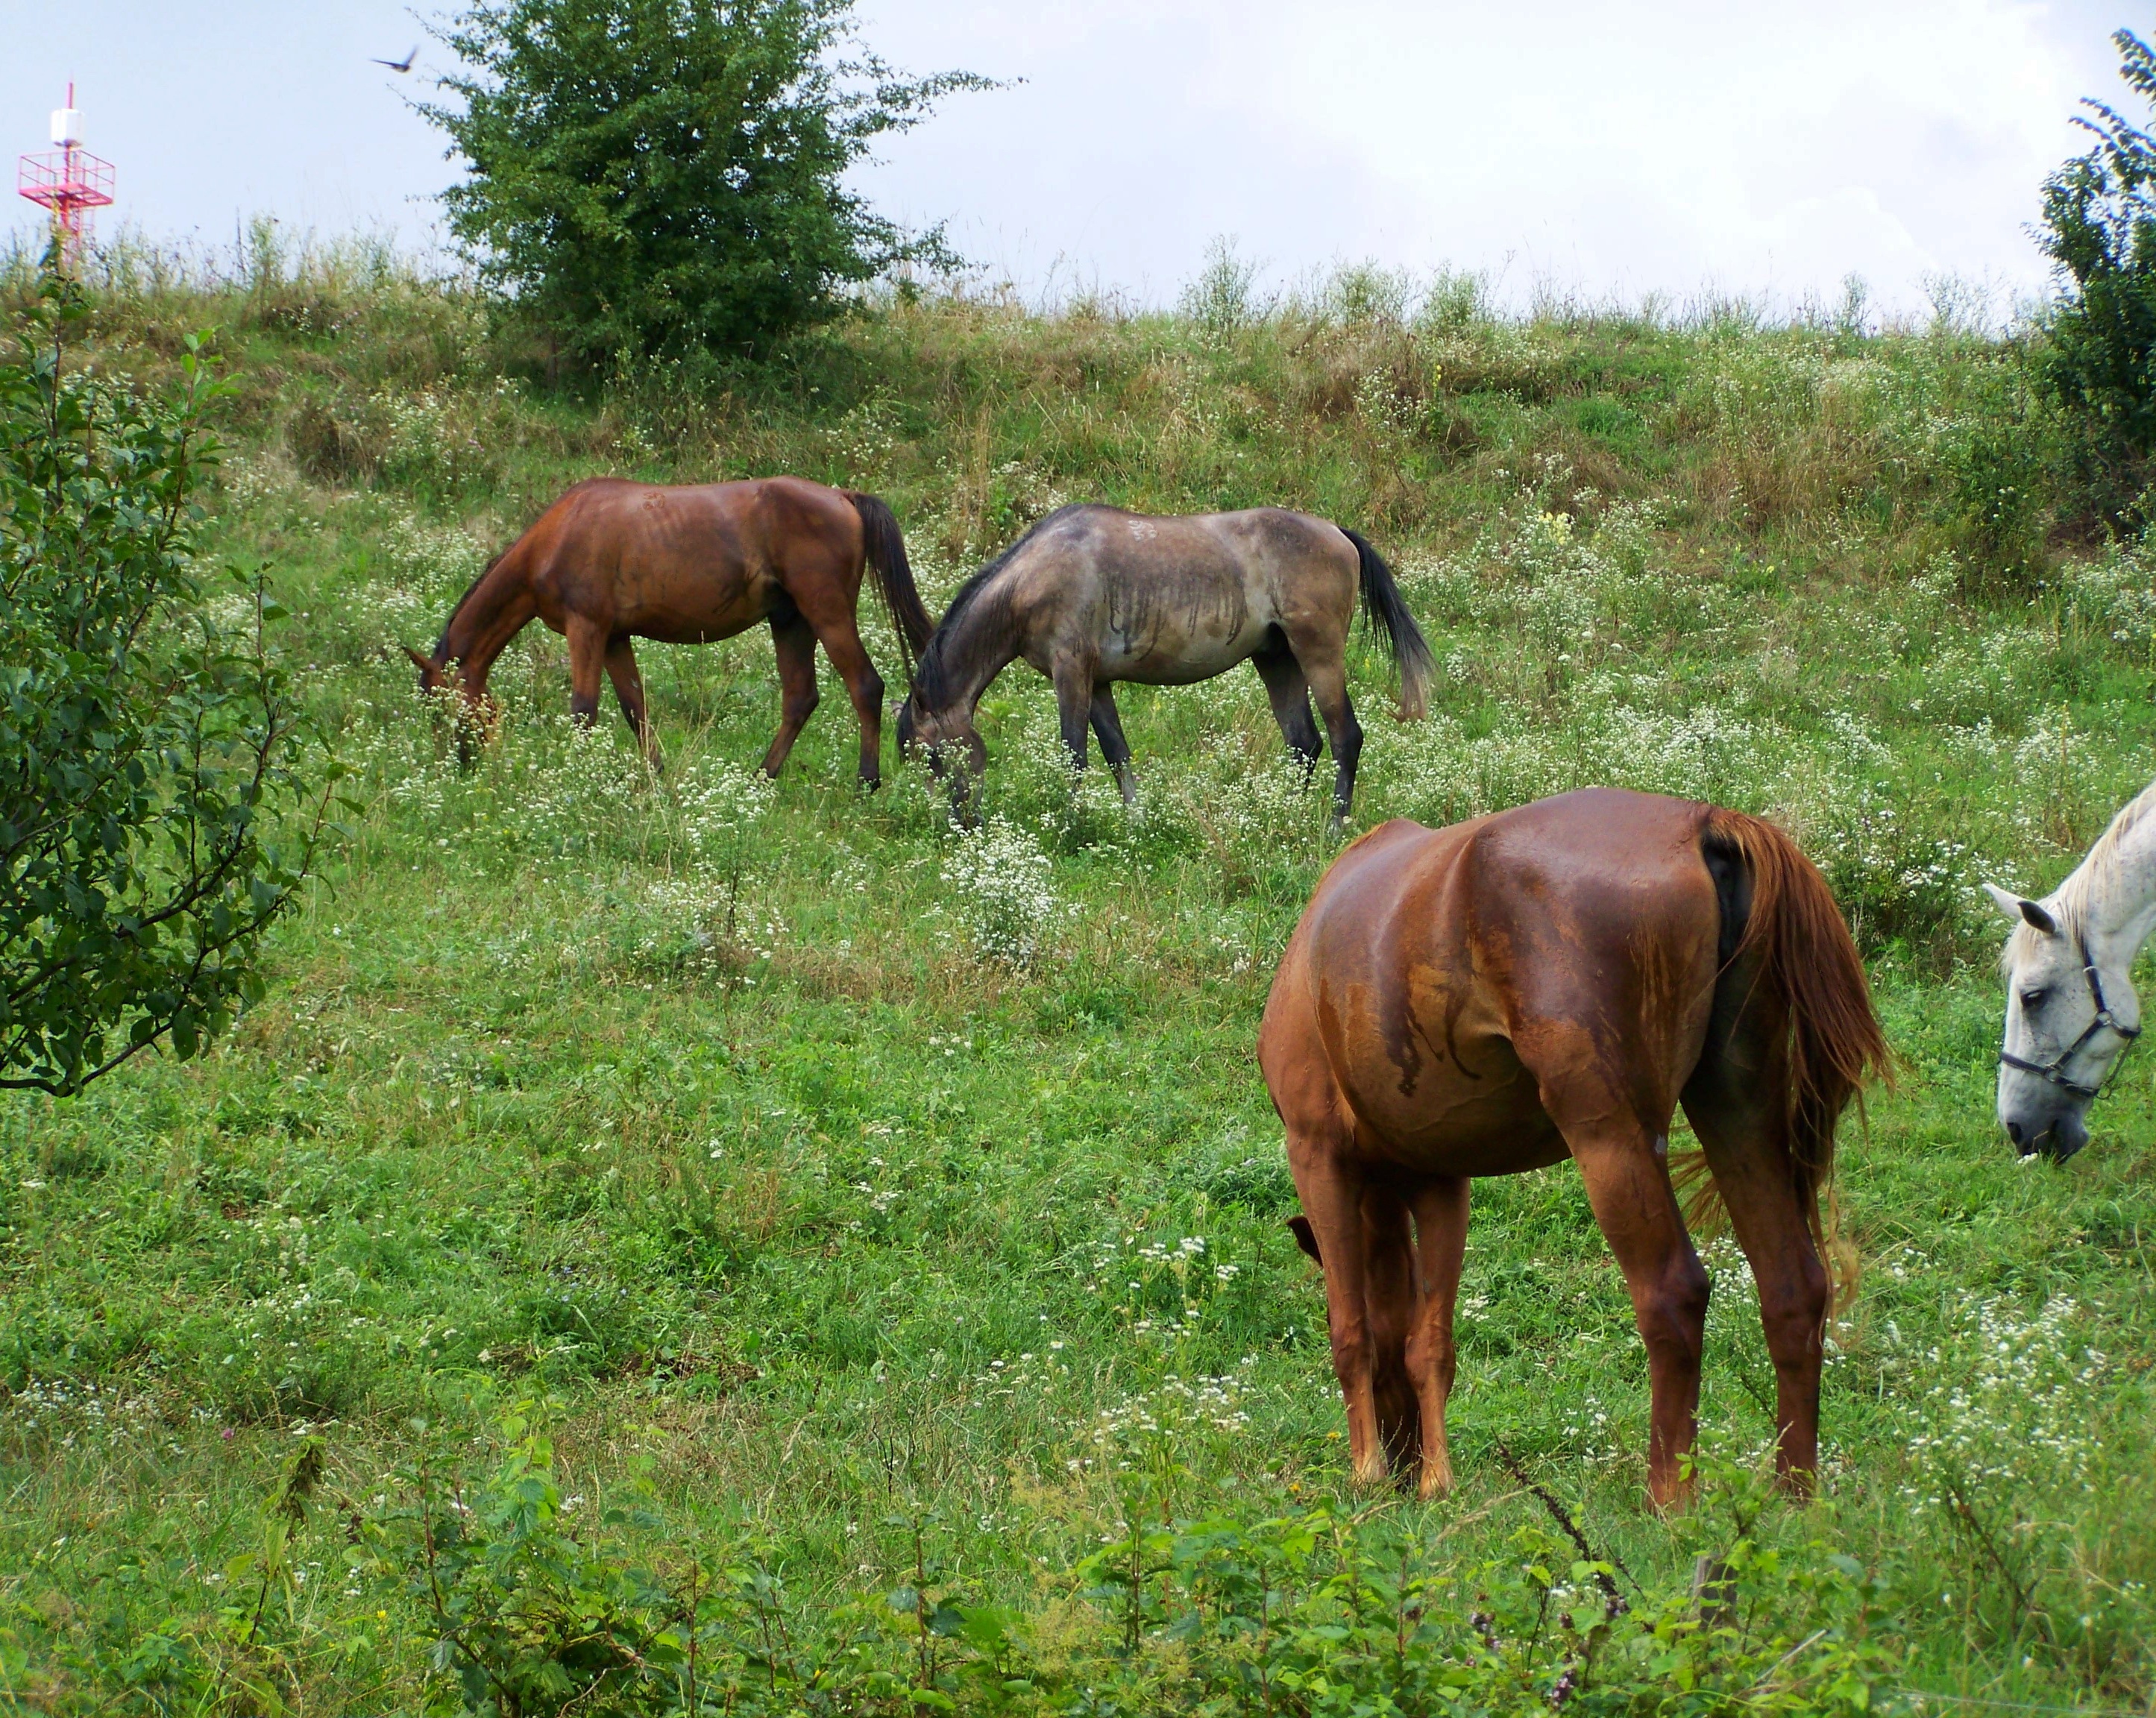
grass, meadow, prairie, wildlife, herd, pasture, grazing, ranch, horse, mammal, stallion, fauna, horses, grassland, mare, habitat, foal, ecosystem, ungulates, stud, pack animal, trail riding, horse like mammal, mustang horse